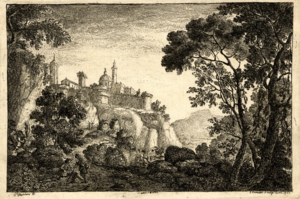
Tolentino Gravure de 1760 - British Museum di Londra
Tolentino est une commune d'environ 18 870 habitants de la province de Macerata dans les Marches en Italie. La ville est connue en France pour avoir donné son nom au traité de paix, signé le 19 février 1797 entre la première République française et les États pontificaux.